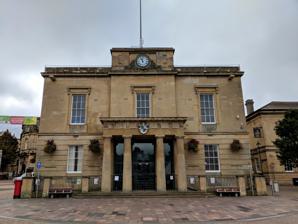
Building: Old Town Hall, Mansfield
Country: United Kingdom
Year built: 1836
Municipal building in Mansfield, Nottinghamshire, England The Old Town Hall The Old Town Hall, Mansfield Location Market Place, Mansfield Coordinates 53°08′38″N 1°11′48″W / 53.1438°N 1.1968°W / 53.1438; -1.1968 Built 1836 Architect William Adams Nicholson Architectural style(s) Neoclassical style Listed Building – Grade II* Official name The old town hall and attached piers and railings Designated 17 March 1978 Reference no. 1207179 Shown in Nottinghamshire The Old Town Hall is a municipal building in the Market Place in Mansfield , Nottinghamshire , England. The town hall, which was the meeting venue of Mansfield District Council , is a Grade II* listed building . History In the early 19th century civic meetings were held in the Moot Hall . After civic leaders found the moot hall was inadequate for their needs (the largest room measured only 48 feet (15 m) long by 17 feet (5.2 m) wide), a group of local businessmen decided to form "The Town Hall Company" to develop a new building. The foundation stone for the new building was laid by John Coke of Debdale Hall on 21 July 1835. It was designed by William Adams Nicholson in the neoclassical style , built in ashlar stone and completed in 1836. The design involved a symmetrical main frontage with three bays facing onto the Market Place; the central bay, which slightly projected forward, featured a tetrastyle portico with Doric order columns supporting an entablature bearing the town's coat of arms . The open space behind the columns was intended to be a corn exchange , with ground floor rooms for magistrates, reading, and a library. Behind were houses for the careaker and a constable with a lock-up having ten cells. There were sash windows on the first floor and a clock in the pediment above. Internally, the principal room on the first floor was the council chamber, described as "a noble hall of assembly for North Nottingamshire", with a side-chamber for Commissioners. After completion in 1836, a grand ball was held on 23 December. A clock was provided as the nearest public clock, on St Peter's Church , was not visible from the centre of town. It was lit by gas from 4 February 1837. In 1840 the market place was enlarged, taking on its present shape. The Town Improvement Commissioners purchased the buildings, including a space to the front, from the Town Hall Company in April 1883 and a public reading room was opened in the building on 28 October 1891. The area, which became a municipal borough in 1891, saw continued population growth with the development of the coal mining industry in the early 20th century, with the town hall serving as the headquarters of the new borough council . King George V and Queen Mary made an official visit to Mansfield on 25 June 1914, and did so again on 11 July 1928, and on both occasions attended receptions in front of the town hall. The building was requisitioned by the War Office at the start of the Second World War and council meetings were held in the electricity showrooms in Regent Street until the building was handed back in August 1944. The town hall became the local seat of government for the enlarged Mansfield District Council when it was formed in 1974. Queen Elizabeth II , accompanied by the Duke of Edinburgh , went on a walkabout along Westgate before signing the visitors book at the town hall on 28 July 1977. The town hall ceased to be the local seat of government when the new council relocated to Mansfield Civic Centre, which was opened by Princess Anne in 1986. However, a tourist information office was established in the town hall in August 1994. Rebecca Adlington on an open-top bus after parading around Mansfield town centre streets in 2008 The local competitive swimmer, Rebecca Adlington , who won gold medals for each of the 400 and 800-metre freestyle swimming events at the 2008 Summer Olympics in Beijing , was welcomed home to Mansfield by thousands of people who lined the streets to applaud as she passed by in an open top bus and then appeared at a ceremony at the town hall in August 2008. Refurbishment Mansfield District Council identified that the building needed urgent repairs. The adjacent old indoor market was demolished in 2010 to provide car parking. To allow remedial works to start on the old Town Hall structure, Mansfield BID ( Business Improvement District ), based at the old Town Hall since inception in 2010, moved out in 2015, together with some remaining council administrators. Further upgrading and long-term underuse prompted applications for further works and renovation grants from 2018, including facilitating creation of rentable office accommodation, internal retail areas and renovation of two external retail units. In October 2021, the council announced a plan to create a new community hub in the old town hall, intending to relocate their own staff together with other local parties having vested interests in the Civic Centre and the area. The project will be subject to a successful bid for funding from central government under the Levelling up scheme announced in 2021. In March 2022, Mansfield District Council announced that all of the retail units had been let – two external and three internal – to a variety of small businesses. The council's Town Centre Management Team are also based within the building. 2023 saw the council's priorities change, no longer intending to relocate staff into the building, having acquired a £20million grant from central government towards the cost of converting the nearby old art deco -styled former Co-Operative store, closed since 2020, into a multi-agency hub with space sub-let to partner organisations such as police, social services, Jobcentre Plus and the local college ; the college subsequently planned to occupy the former Debenhams store, closed since 2021, in a modern shopping precinct. The footprint of the former indoor market to the rear of the town hall, which became a temporary car park, was converted into a hard-landscaped, terraced, memorial garden, with associated nearby sustainable drainage planting in the town hall approaches. See also Grade II* listed buildings in Nottinghamshire References